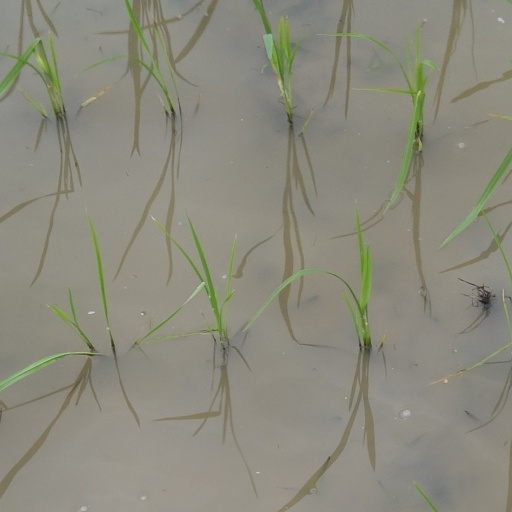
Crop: rice